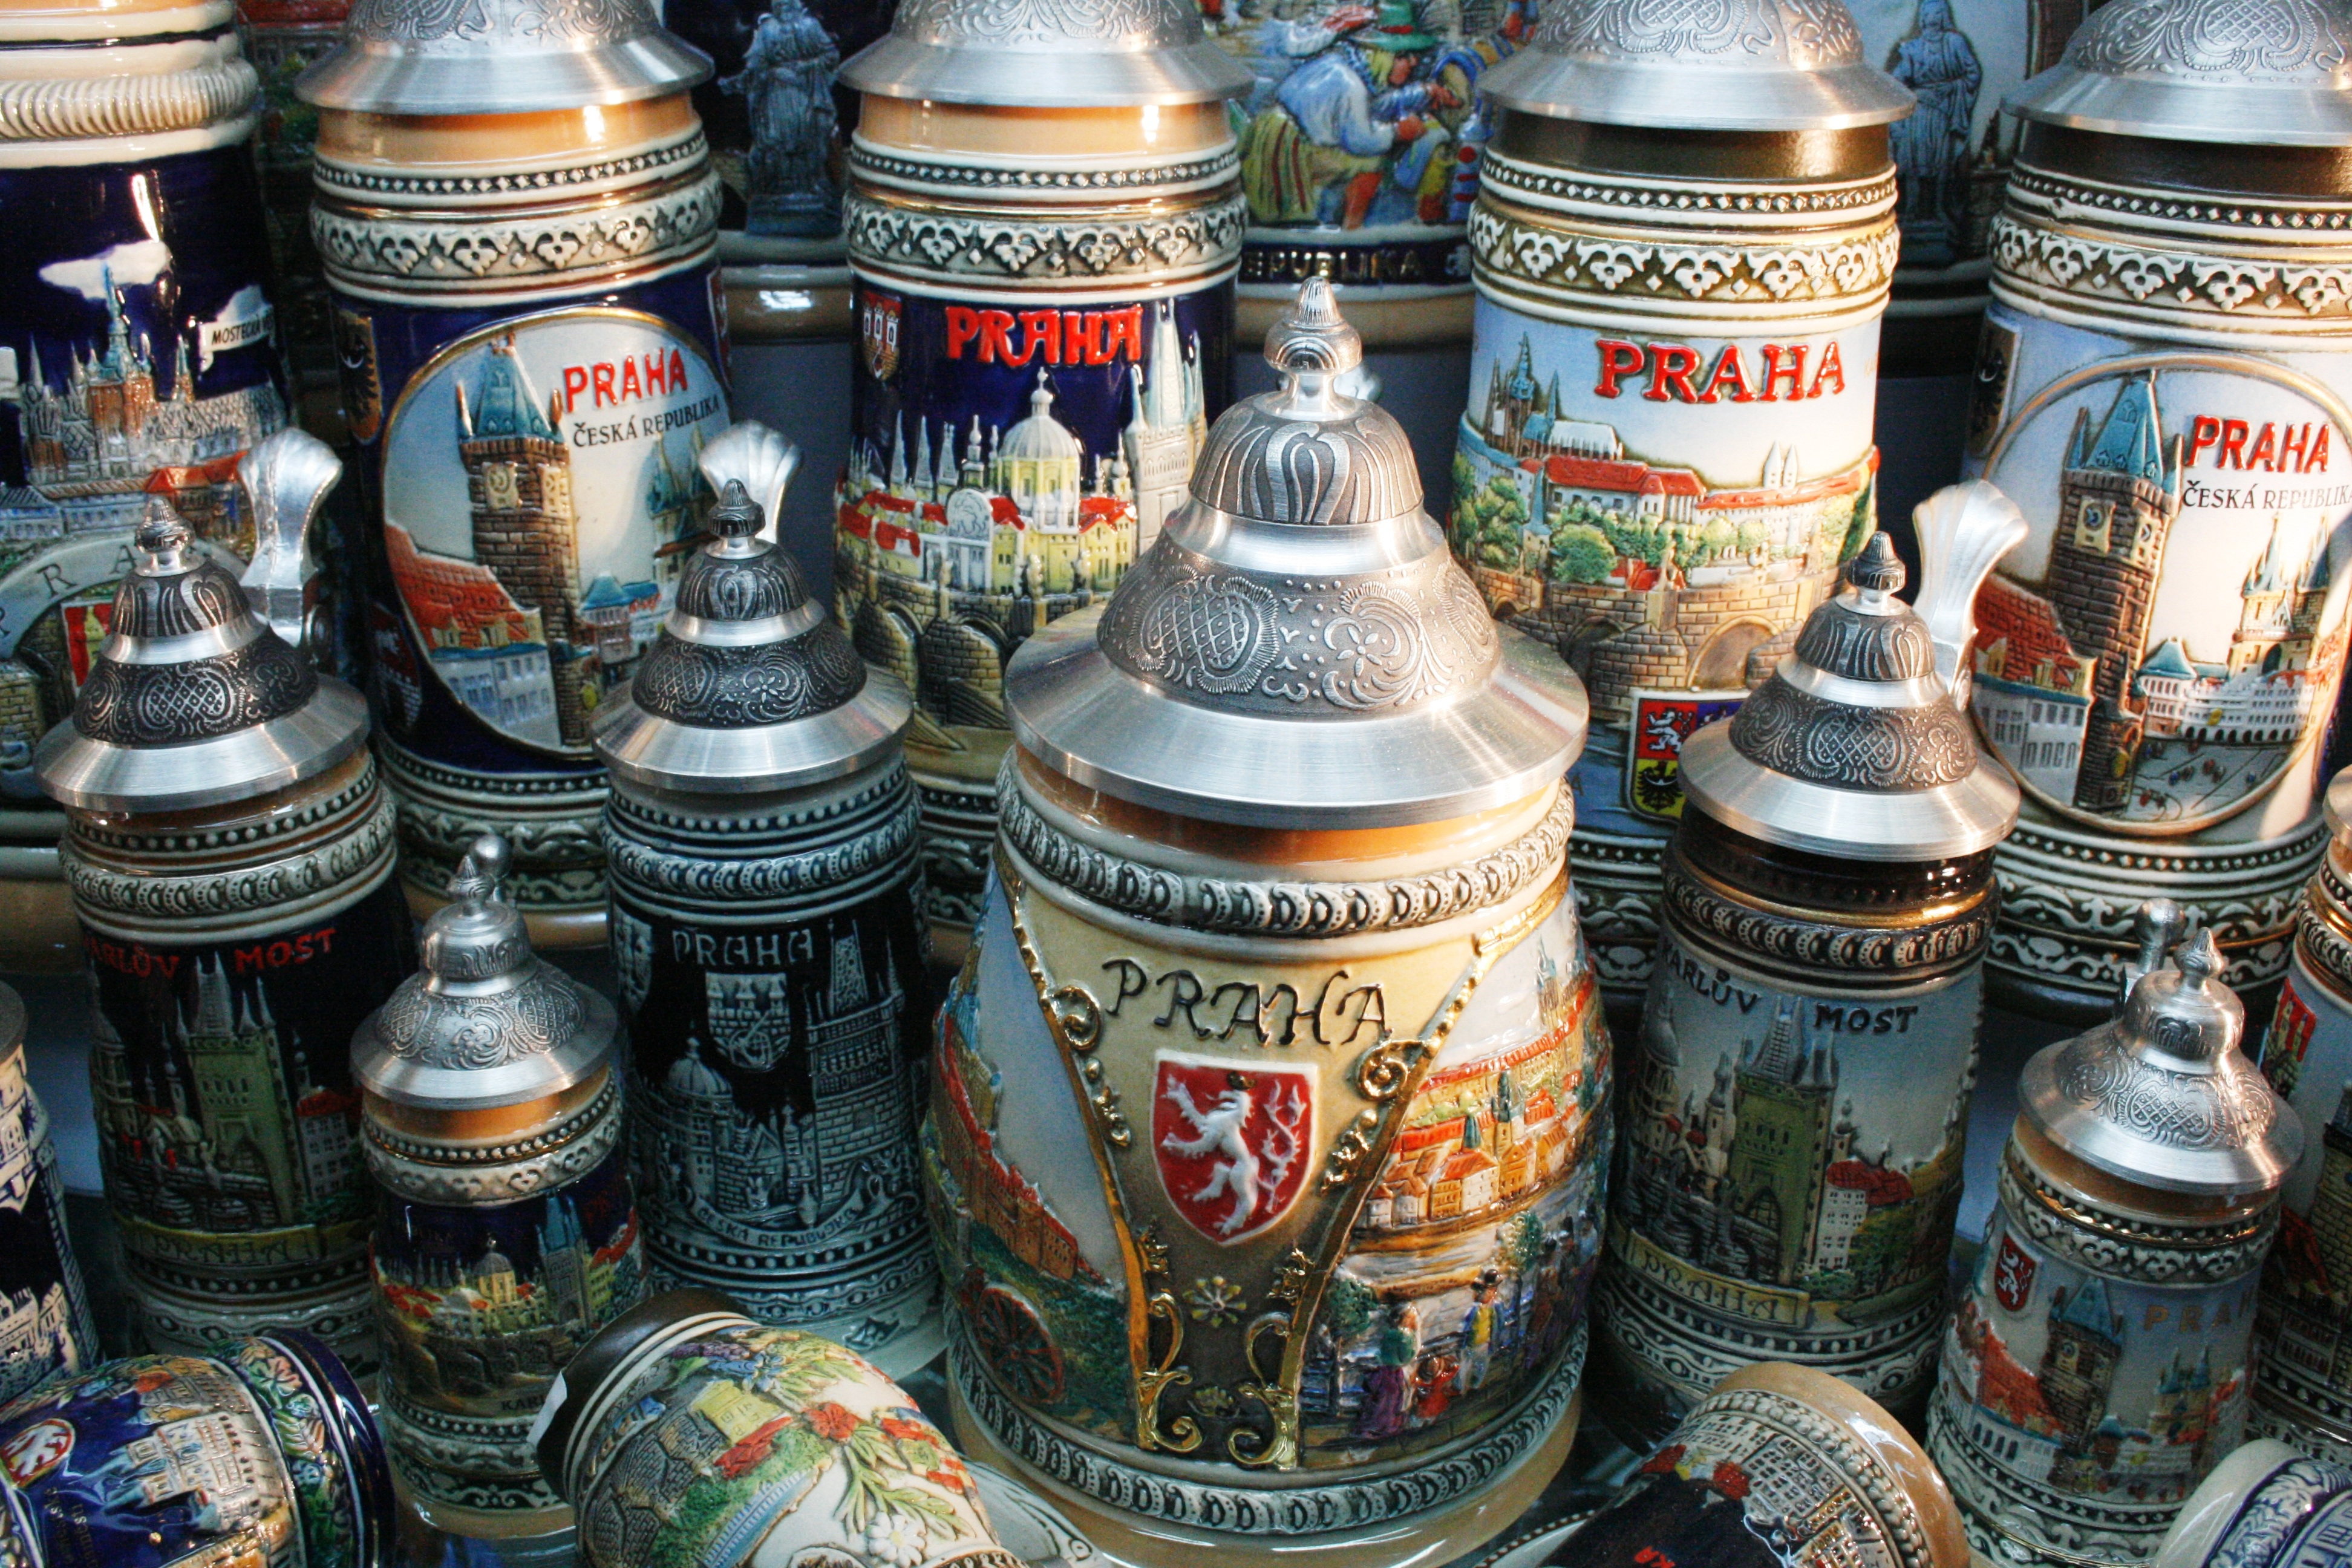
drink, bottle, prague, mug, beer, art, canning, czech republic, man made object, souvenirs gift, distilled beverage, drinkware